Cyprus Museum

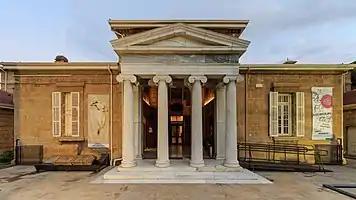
Building of the Cyprus Museum in Nicosia

The Cyprus Museum (also known as the Cyprus Archaeological Museum) is the oldest and largest archaeological museum in Cyprus, located on Museum Street in central Nicosia.